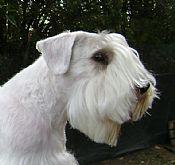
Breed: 211-n000058-Sealyham_terrier